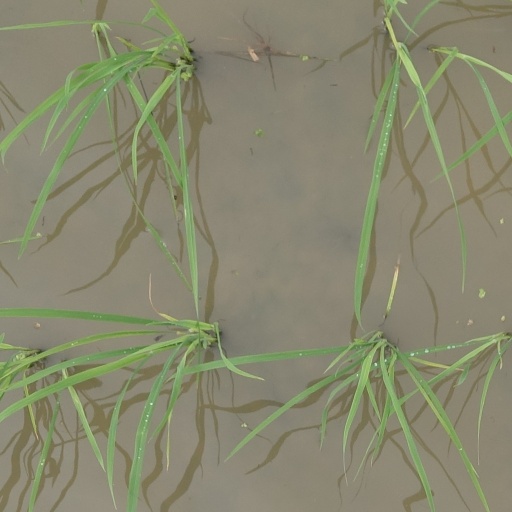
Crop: rice